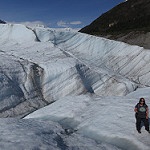
Label: glacier